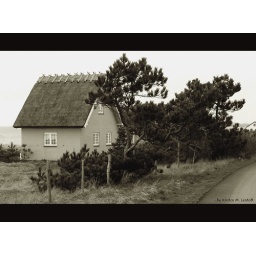
A house by the beach